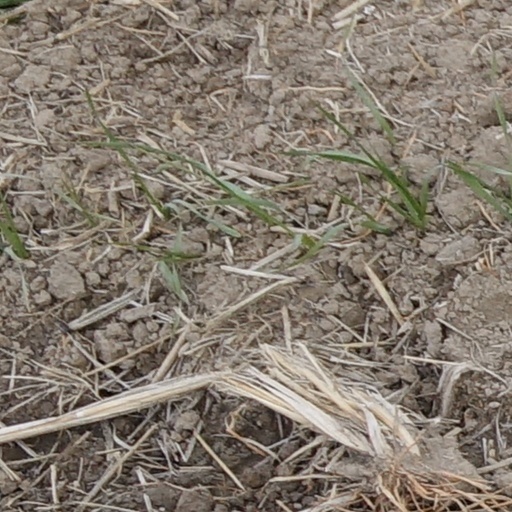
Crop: wheat